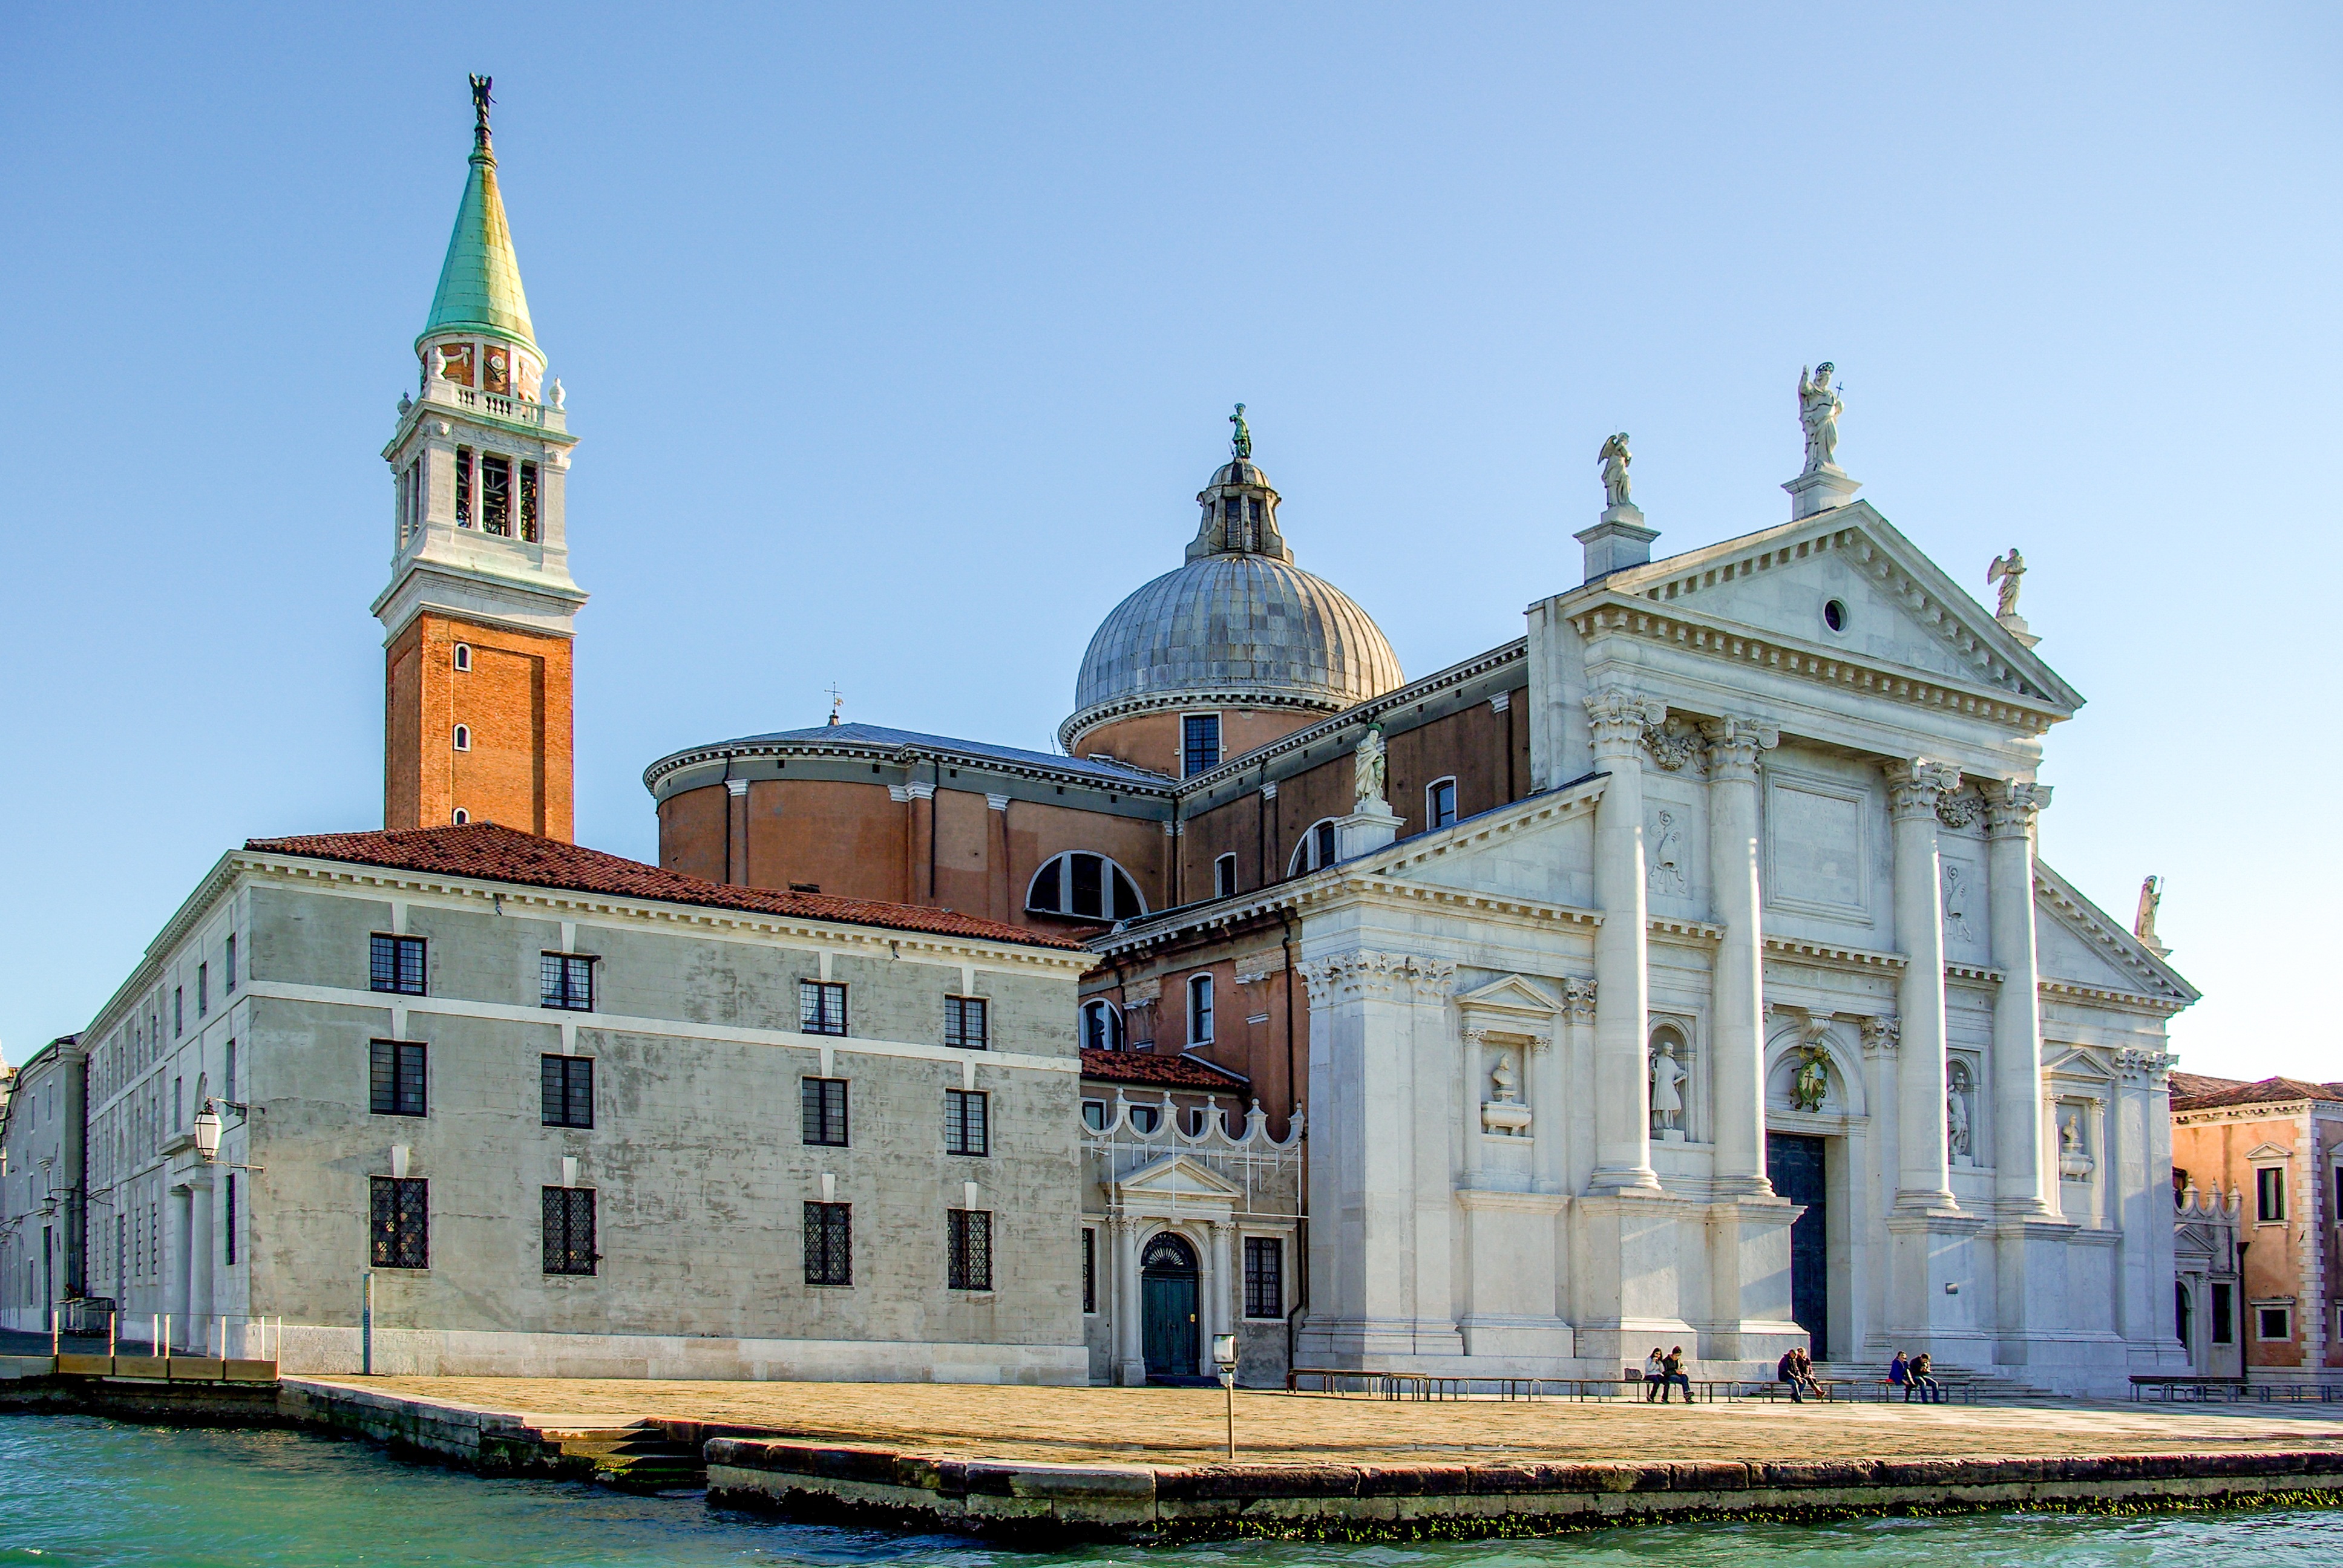
town, building, chateau, palace, tower, island, landmark, italy, facade, venice, church, cathedral, tourism, waterway, place of worship, monastery, venezia, basilica, historic site, giudecca